USS Wasp (CV-7)

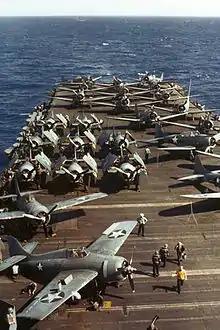
"Wasp"s flight deck, 1942.

Having landed her torpedo bombers and dive bombers at RNAS Hatston in Orkney, "Wasp" loaded 52 Supermarine Spitfire Mk. V fighters (fitted with long range fuel tanks) of No. 601 and No. 603 Squadron RAF at Glasgow on 13 April, then departed on 14 April, this was the start of "Operation Calendar". Her screen consisted of Force W of the Home Fleet – a group that included the battlecruiser and the anti-aircraft cruisers and . and also served in "Wasp"s screen.